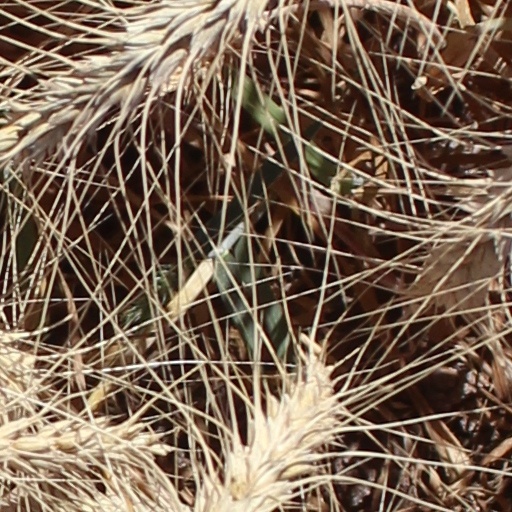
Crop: wheat